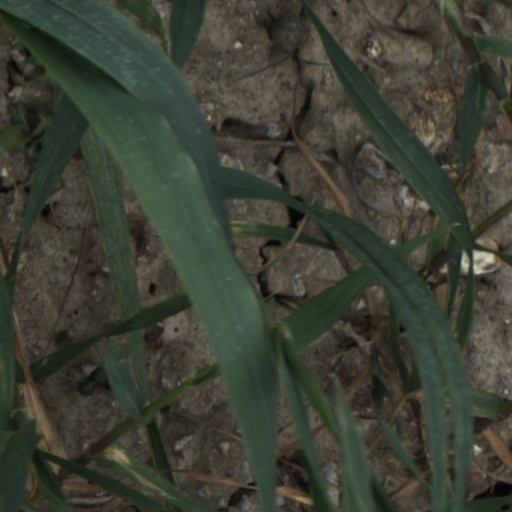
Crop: wheat